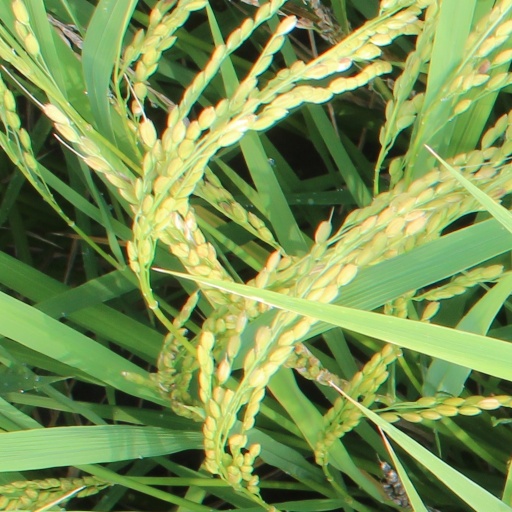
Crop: rice